Sivas

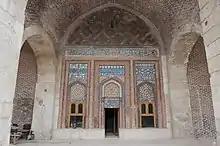
Tomb of Izz al-Din Kayka'us I in the Şifaiye Medrese (1217–1218)

The city was acquired by Ottoman Sultan Bayezid I (1389–1402). In 1398, Tamerlane swept into the area and his forces destroyed the city in 1400, after which it was recaptured by the Ottomans in 1408. Under the Ottomans, Sivas served as the administrative center of the Eyalet of Rum until about the late 19th century. The Armenian Apostolic Church maintained six Armenian churches in Sivas, being the Meryemana, Surp Sarkis, Surp Minas, Surp Prgitsh, Surp Hagop, and Surp Kevork; four monasteries, Surp Nschan, Surp Hreshdagabed, Surp Anabad, and Surp Hntragadar; an Armenian Apostolic orphanage, and several schools. The Armenian Catholic Church and the Latins also had one church and a metropolitan of Sebastea, as did the Greek Orthodox Church. Two Protestant churches and eight, mostly German- and American-staffed, schools. During the genocide against Armenians as well as during the genocide against Greek Christians from July 5, 1915 onward, the Christian community of Sivas was exterminated during deportations and mass executions.